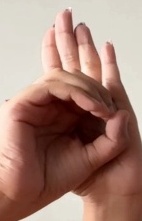
ASL sign: 0